Envy (2009 film)

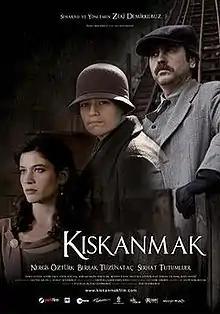
Envy Theatrical Poster

Envy is a 2009 Turkish drama film, written and directed by Zeki Demirkubuz based on the novel of the same name by Nahit Sirri Orik, about a married woman who has an affair with the son of a rich man. The film, which went on nationwide general release across Turkey on , has been screened at International film festivals in Adana and Istanbul.